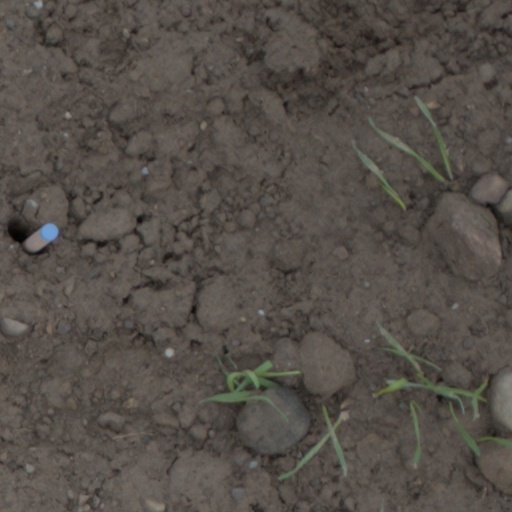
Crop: wheat